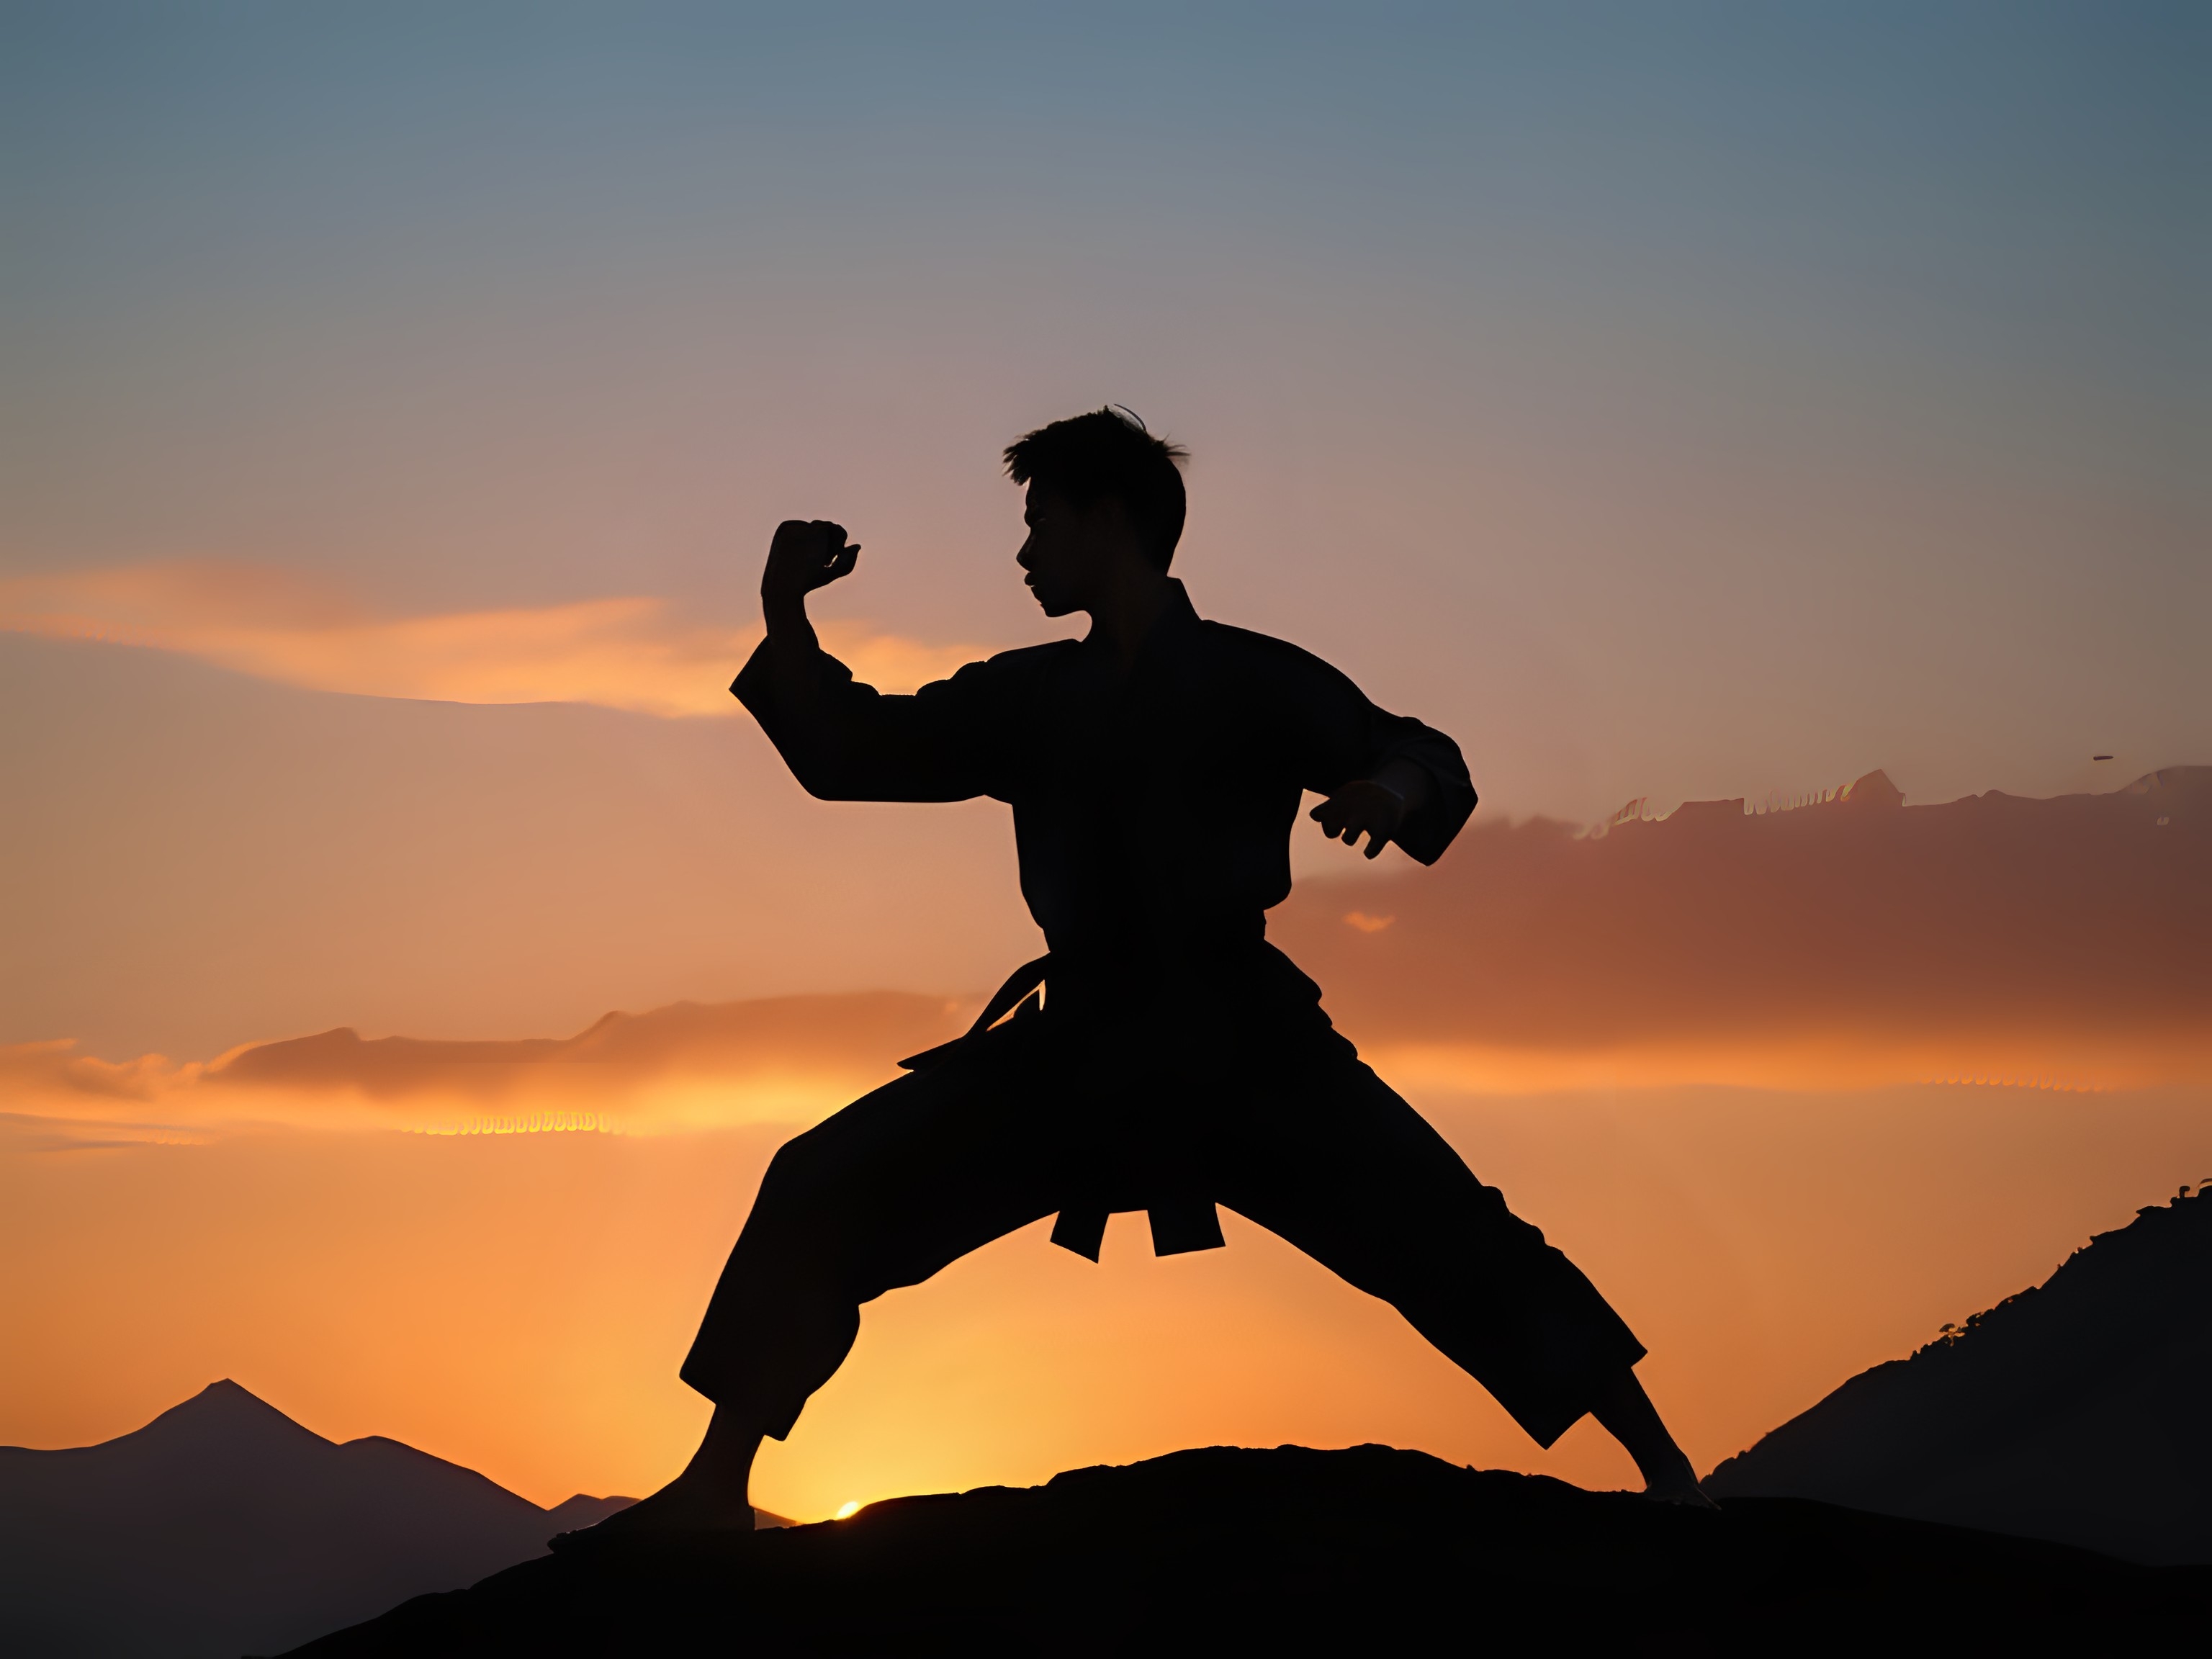
kung fu, action, master, silhouette, warrior, karate, sport, kungfu, ninja, shaolin, fight, fighter, wushu, pose, man, sunset, mountain, sky, rejoicing, People in nature, happy, gesture, sunlight, cloud, landscape, sunrise, travel, horizon, backlighting, balance, heat, afterglow, shadow, hill, recreation, dusk, slope, evening, fun, sitting, summit, physical fitness